Max Fricke

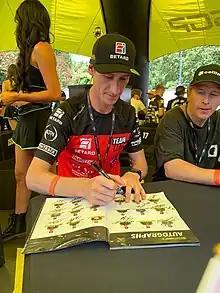

Max Fricke (born 29 March 1996) is an Australian speedway rider. He is a World team champion, three time Australian champion and four times Australian Under-21 Champion.